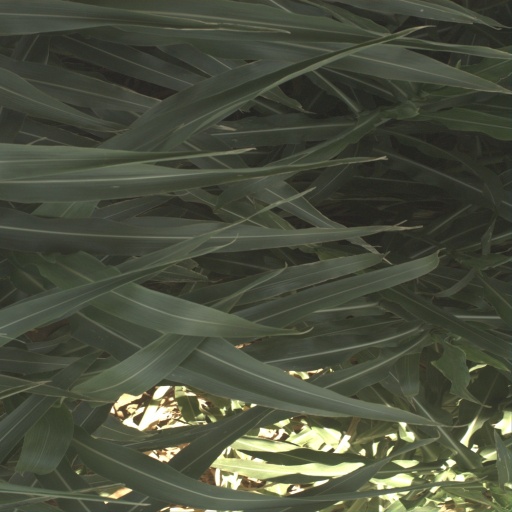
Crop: sorghum